Joachim Martin Falbe

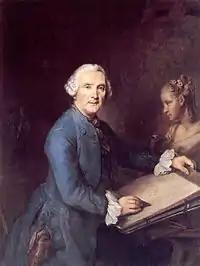
Self-portrait, 1761

Joachim Martin Falbe (11 June 1709 – 22 March 1782) was a German portrait painter.